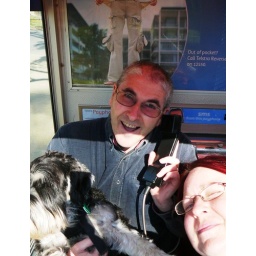
Our team, all in a telephone box